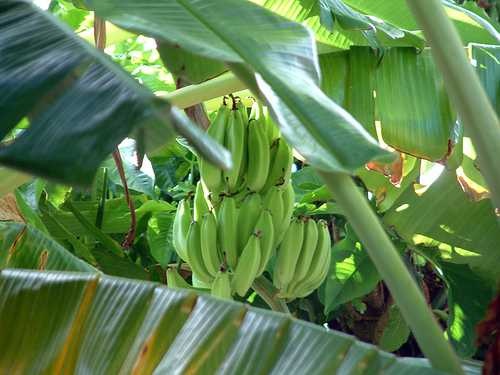
Label: Banana